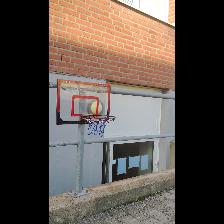
Label: NonHuman